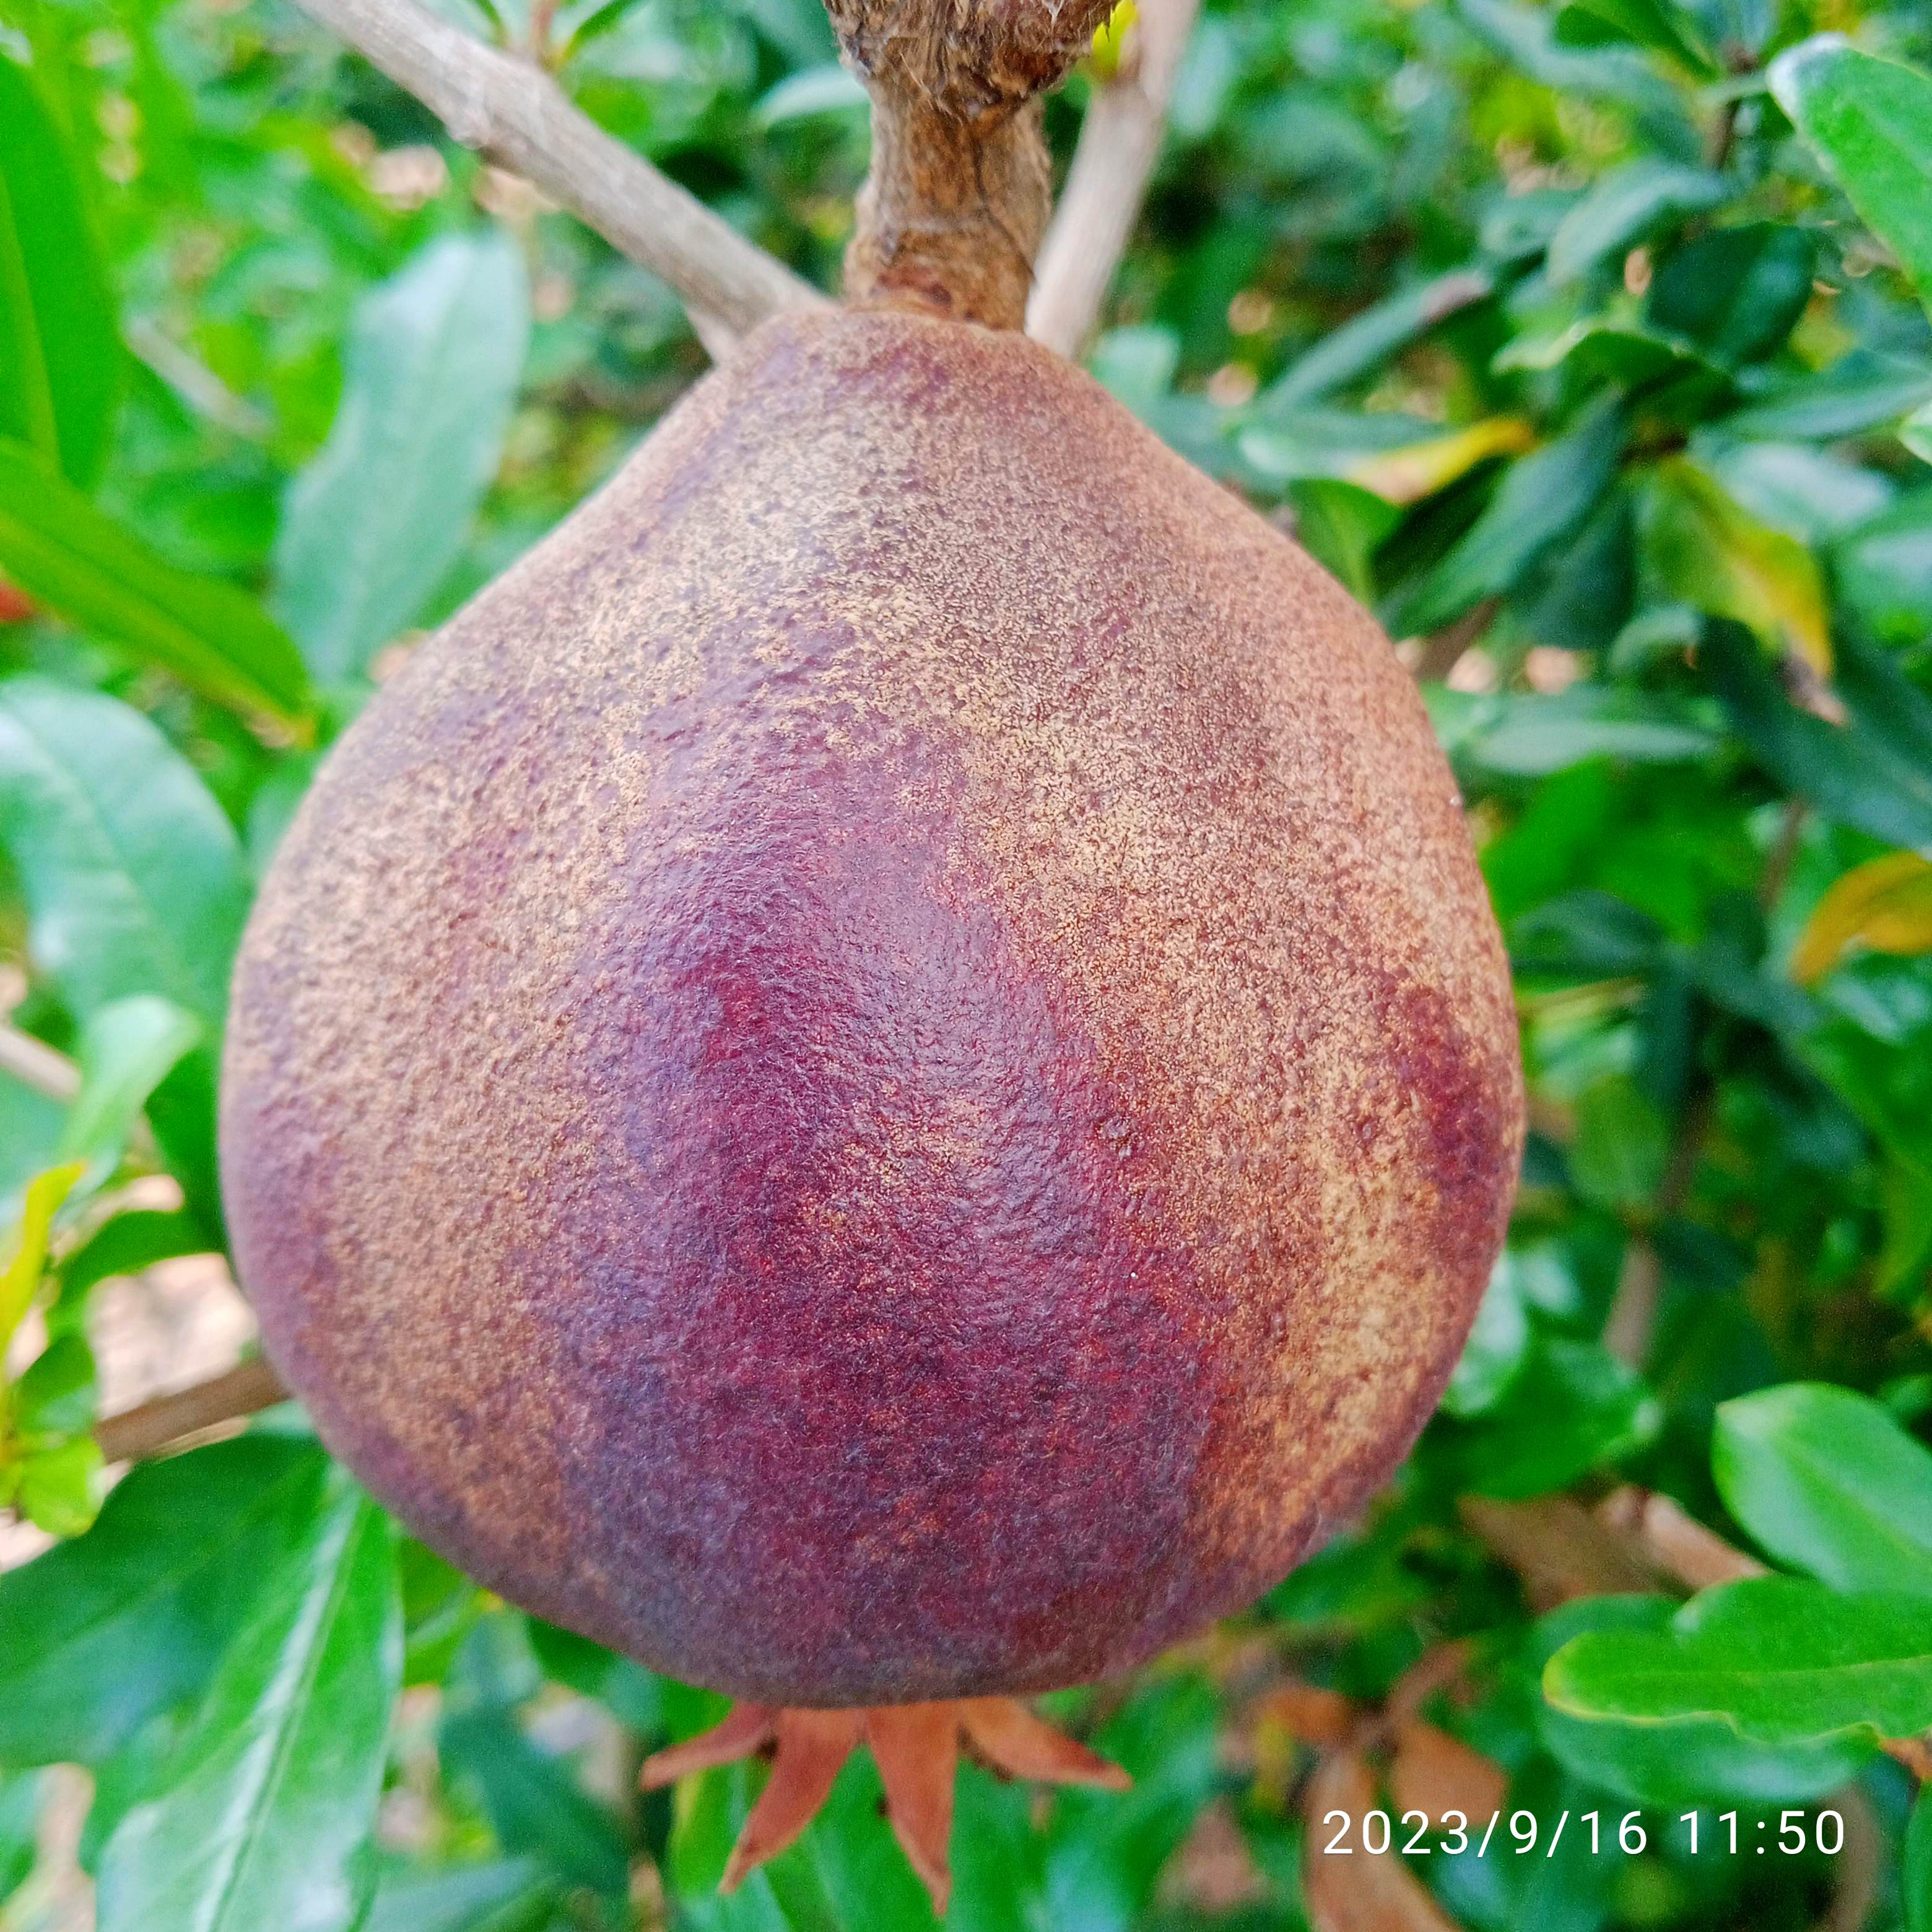
Label: Alternaria